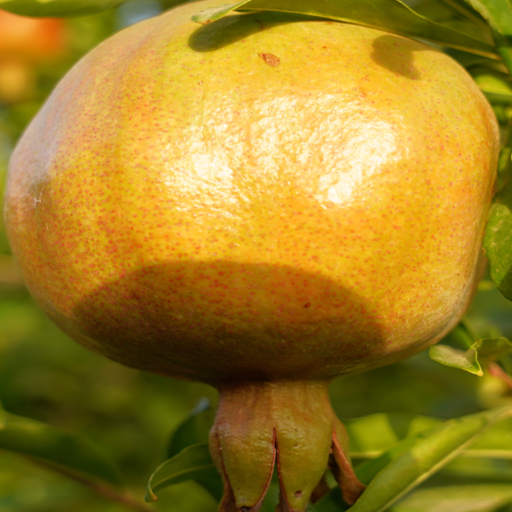
Label: Colletotrichum spp